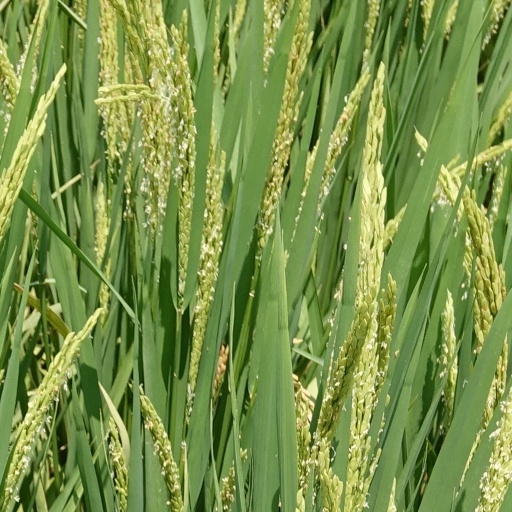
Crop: rice